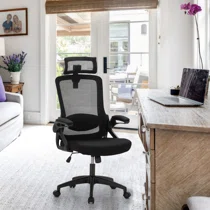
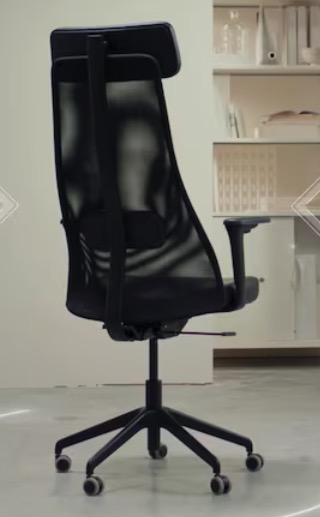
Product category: items_chair
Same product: no